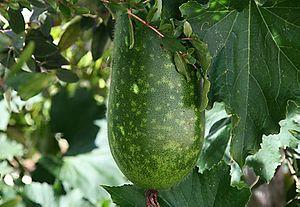
courge cireuse
La courge cireuse est une plante de la famille des Cucurbitacées, principalement cultivée en Asie orientale comme plante potagère. Son fruit comestible se conserve tout l'hiver d’où son nom local de courge d'hiver.